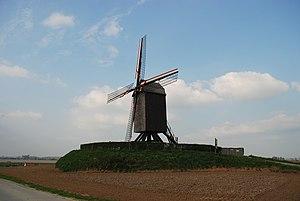
Cette page regroupe l'ensemble des monuments classés de la ville de Kruishoutem.